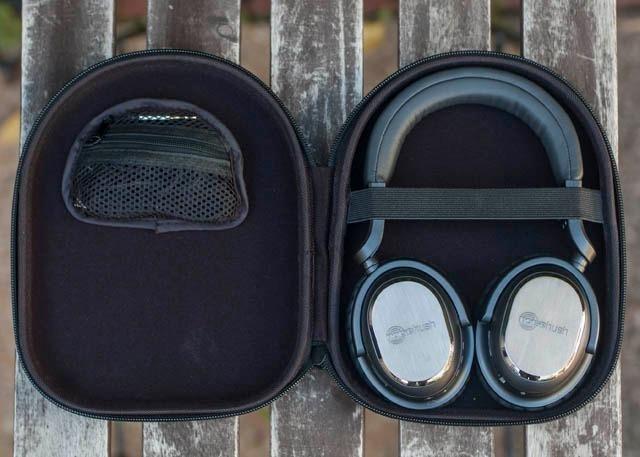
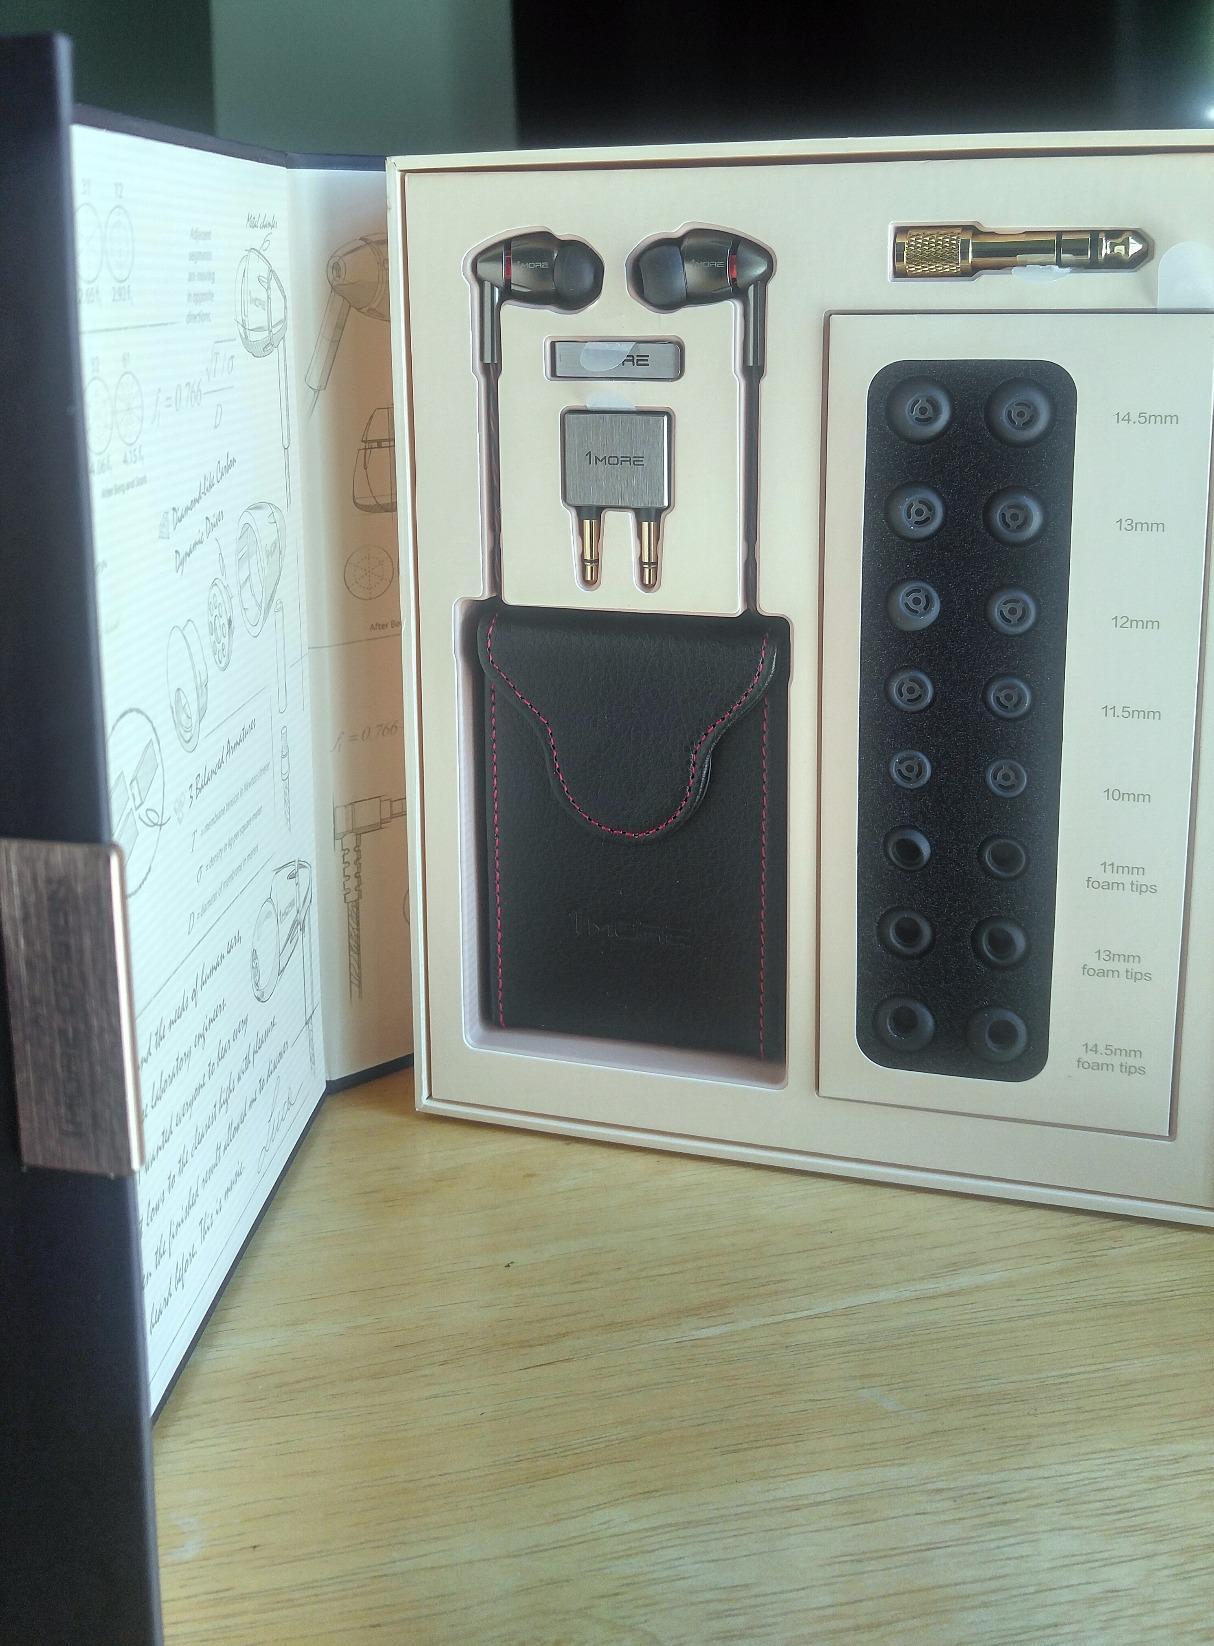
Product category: headphones
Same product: no